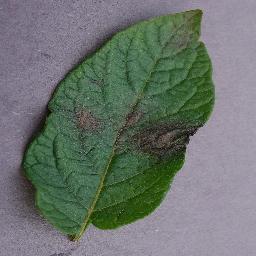
Label: Potato___Late_blight